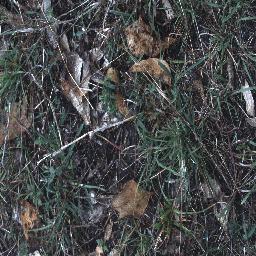
Label: negative